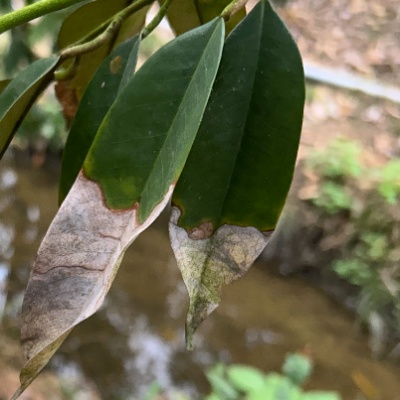
Label: Leaf_Blight